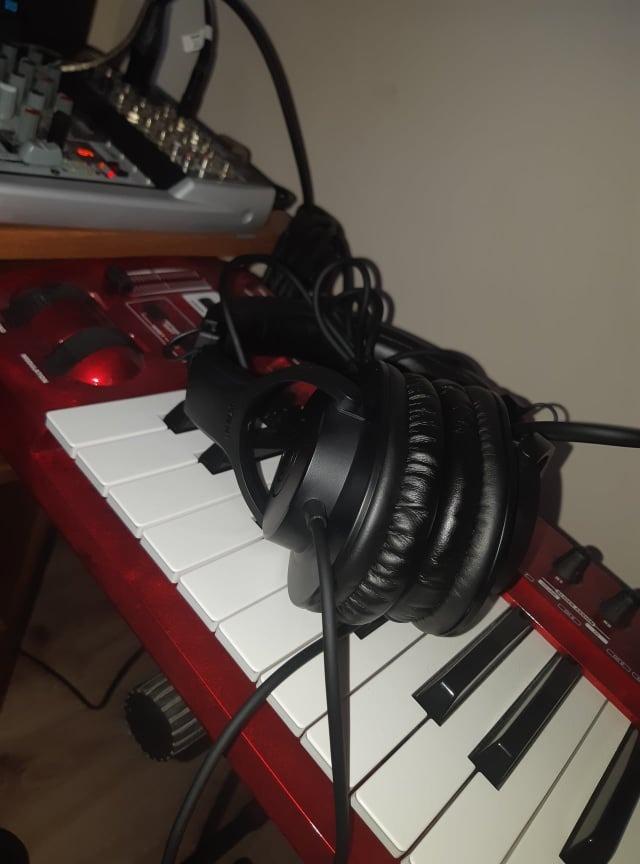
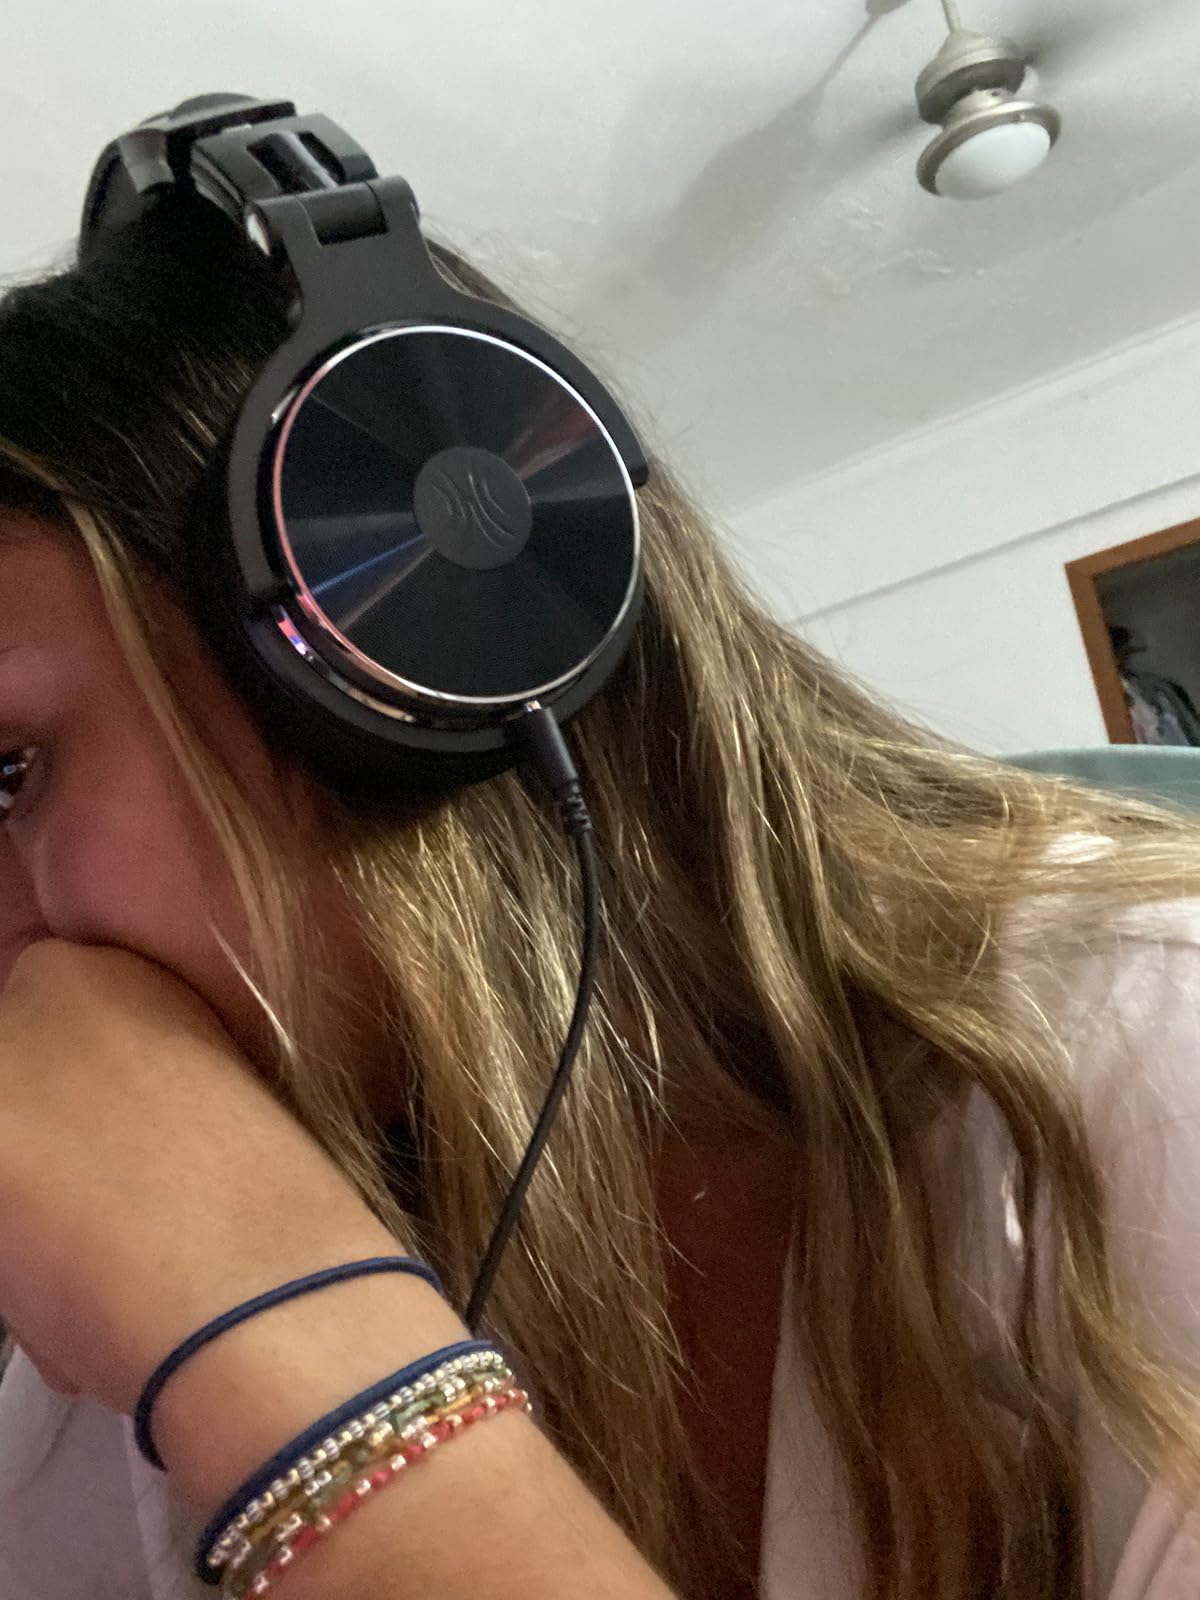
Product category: headphones
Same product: no